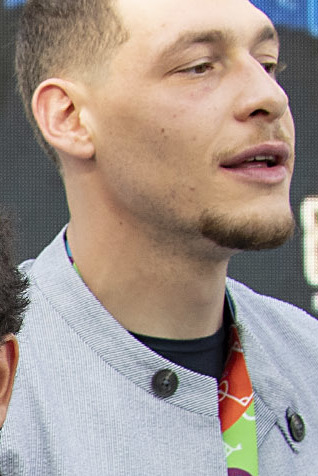
อันเดรอา เบลอตตี

| name = อันเดรอา เบลอตตี
| image = Andrea Belotti 2021.jpg
| fullname = อันเดรอา เบลอตตี
| caption = เบลอตตีในปี 2021
| birth_place = Calcinate, Italy
| position = กองหน้า|กองหน้าตัวเป้า
| currentclub = สมาคมกีฬาโรมา|โรมา
| clubnumber = 11
| youthyears1 = 2003–2006
| youthclubs1 = Grumellese
| youthyears2 = 2006–2012
| youthclubs2 = อูนีโอกัลโซอัลบีโนเลฟเฟ|อัลบีโนเลฟเฟ
| years1 = 2012–2013
| clubs1 = อูนีโอกัลโซอัลบีโนเลฟเฟ|อัลบีโนเลฟเฟ
| caps1 = 37
| goals1 = 14
| years2 = 2013–2015
| clubs2 = อูนีโอเนสปอร์ตีวาชิตตาดีปาแลร์โม|ปาแลร์โม
| caps2 = 62
| goals2 = 16
| years3 = 2015–2022
| clubs3 = สโมสรฟุตบอลโตรีโน|โตรีโน
| caps3 = 232
| goals3 = 100
| years4 = 2022–2024
| clubs4 = สมาคมกีฬาโรมา|โรมา
| caps4 = 45
| goals4 = 3
| years5 = 2024
| clubs5 = → สโมสรฟุตบอลฟีออเรนตีนา|ฟีออเรนตีนา (ยืมตัว)
| caps5 = 15
| goals5 = 3
| years6 = 2024–
| clubs6 = โกโม 1907|โกโม
| caps6 = 0
| goals6 = 0
| nationalyears1 = 2011–2012 | nationalteam1 = ฟุตบอลทีมชาติอิตาลีรุ่นอายุไม่เกิน 19 ปี|อิตาลี อายุไม่เกิน 19 ปี | nationalcaps1 = 6 | nationalgoals1 = 2
| nationalyears2 = 2012–2013 | nationalteam2 = ฟุตบอลทีมชาติอิตาลีรุ่นอายุไม่เกิน 20 ปี|อิตาลี อายุไม่เกิน 20 ปี | nationalcaps2 = 9 | nationalgoals2 = 4
| nationalyears3 = 2013–2015 | nationalteam3 = ฟุตบอลทีมชาติอิตาลีรุ่นอายุไม่เกิน 21 ปี|อิตาลี อายุไม่เกิน 21 ปี | nationalcaps3 = 18 | nationalgoals3 = 9
| nationalyears4 = 2016– | nationalteam4 = ฟุตบอลทีมชาติอิตาลี|อิตาลี | nationalcaps4 = 44 | nationalgoals4 = 12
อันเดรอา เบลอตตี () เกิดเมื่อวันที่ 20 ธันวาคม ค.ศ. 1993 เป็นนักฟุตบอลชาวอิตาลี ปัจจุบันเล่นให้กับสโมสรฟุตบอลฟีออเรนตีนา ยืมตัวมาจากสมาคมกีฬาโรมาในตำแหน่งกองหน้า|กองหน้าตัวเป้า
==อ้างอิง==
==แหล่งข้อมูลอื่น==
* Andrea Belotti at Torino F.C. official website
หมวดหมู่:นักฟุตบอลชาวอิตาลี
หมวดหมู่:ผู้เล่นสโมสรฟุตบอลโตรีโน
หมวดหมู่:ผู้เล่นสมาคมกีฬาโรมา
หมวดหมู่:ผู้เล่นในเซเรียอา
หมวดหมู่:กองหน้าฟุตบอล
หมวดหมู่:ผู้เล่นในฟุตบอลชิงแชมป์แห่งชาติยุโรป 2020
หมวดหมู่:ผู้เล่นในชุดชนะเลิศฟุตบอลชิงแชมป์แห่งชาติยุโรป
หมวดหมู่:ผู้เล่นโกโม 1907